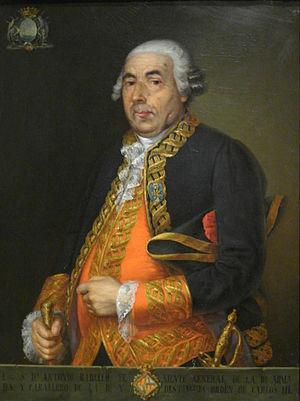
Antoine Barcelo, né à Palma de Majorque le 1ᵉʳ octobre 1717 et mort le 30 janvier 1797, est un marin et militaire espagnol du XVIIIᵉ siècle originaire des îles Baléares. Il commence sa carrière comme messager maritime de la marine marchande, mais son expérience et son habileté lui valent de servir dans l'Armada royale de la Maison Bourbon d'Espagne, d'où il se retire à un âge avancé avec le grade de lieutenant général, soit l'équivalent d'amiral.